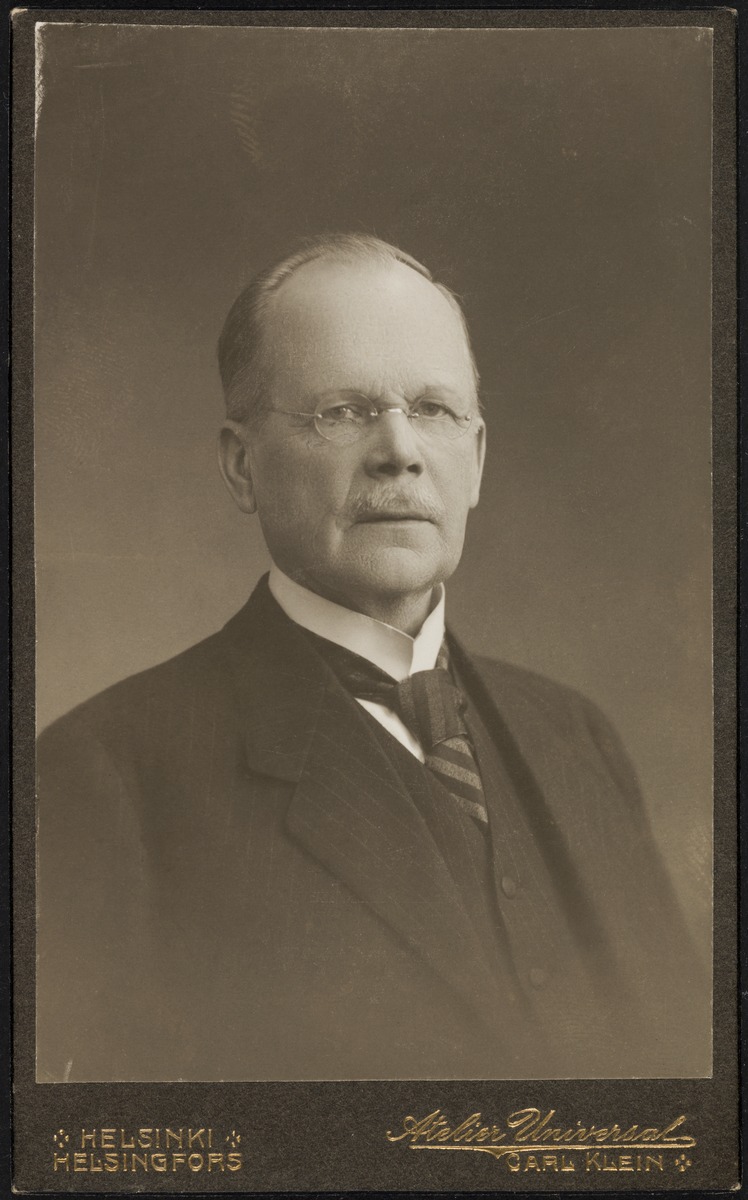
Olof Nevalainen (1849–1919).
sisällön kuvaus: Nevalaisen tytär Martta (myöhemmin Bröyer, 1897–1979), tanssitaiteilija ja koreografi, omisti pitkään Kristianinkatu 12:n puurakennuksen. Se tunnetaan nykyään Helsingin kaupunginmuseon Ruiskumestarin talona. mustavalkoinen
Kuvaaja: Klein, Carl, valokuvaaja
Ajankohta: 1914
Paikka: Suomi, Uusimaa, Helsinki, Kluuvi Helsinki, Unioninkatu 28
Aiheet: Nevalainen, Olof, henkilökuvat (valokuvat), käyntikorttikuvat, miehet, miesten puvut, kasvot, viikset, silmälasit, solmiot, men, men's suits, face, moustache, eyeglasses, neckties, män, herrkostymer, ansikte, mustascher, glasögon, slipsar